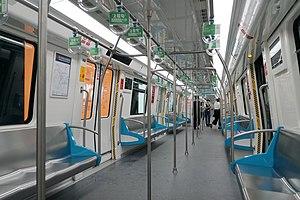
Le métro de Hangzhou est un système de métro qui dessert la ville de Hangzhou en République populaire de Chine, capitale de la province de Zhejiang située à 190 km au sud-ouest de Shanghai. Le réseau a été inauguré avec l'ouverture de la ligne 1 le 24 novembre 2012, il est actuellement en plein développement. En septembre 2019, le réseau totalise 135,5 kilomètres de voies, et comporte quatre lignes en service, les lignes 1, 2, 4 et 5. Hangzhou est la 17ᵉ ville en Chine à se doter d'un système de métro.
La ligne 5 du métro de Hangzhou est, chronologiquement, la quatrième ligne du métro de Hangzhou. La ligne est composée de 38 stations, dont 16 stations des correspondances. La section entre station de Liangmu Road et Shanxian ouvert le 24 juin 2019, tandis que l'ouverture de section restante est prévue d'ici à la fin de 2019.